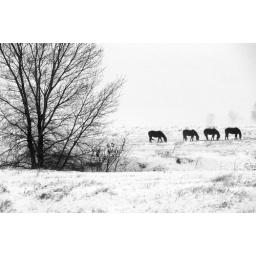
Four horses walking along in winter snow storm